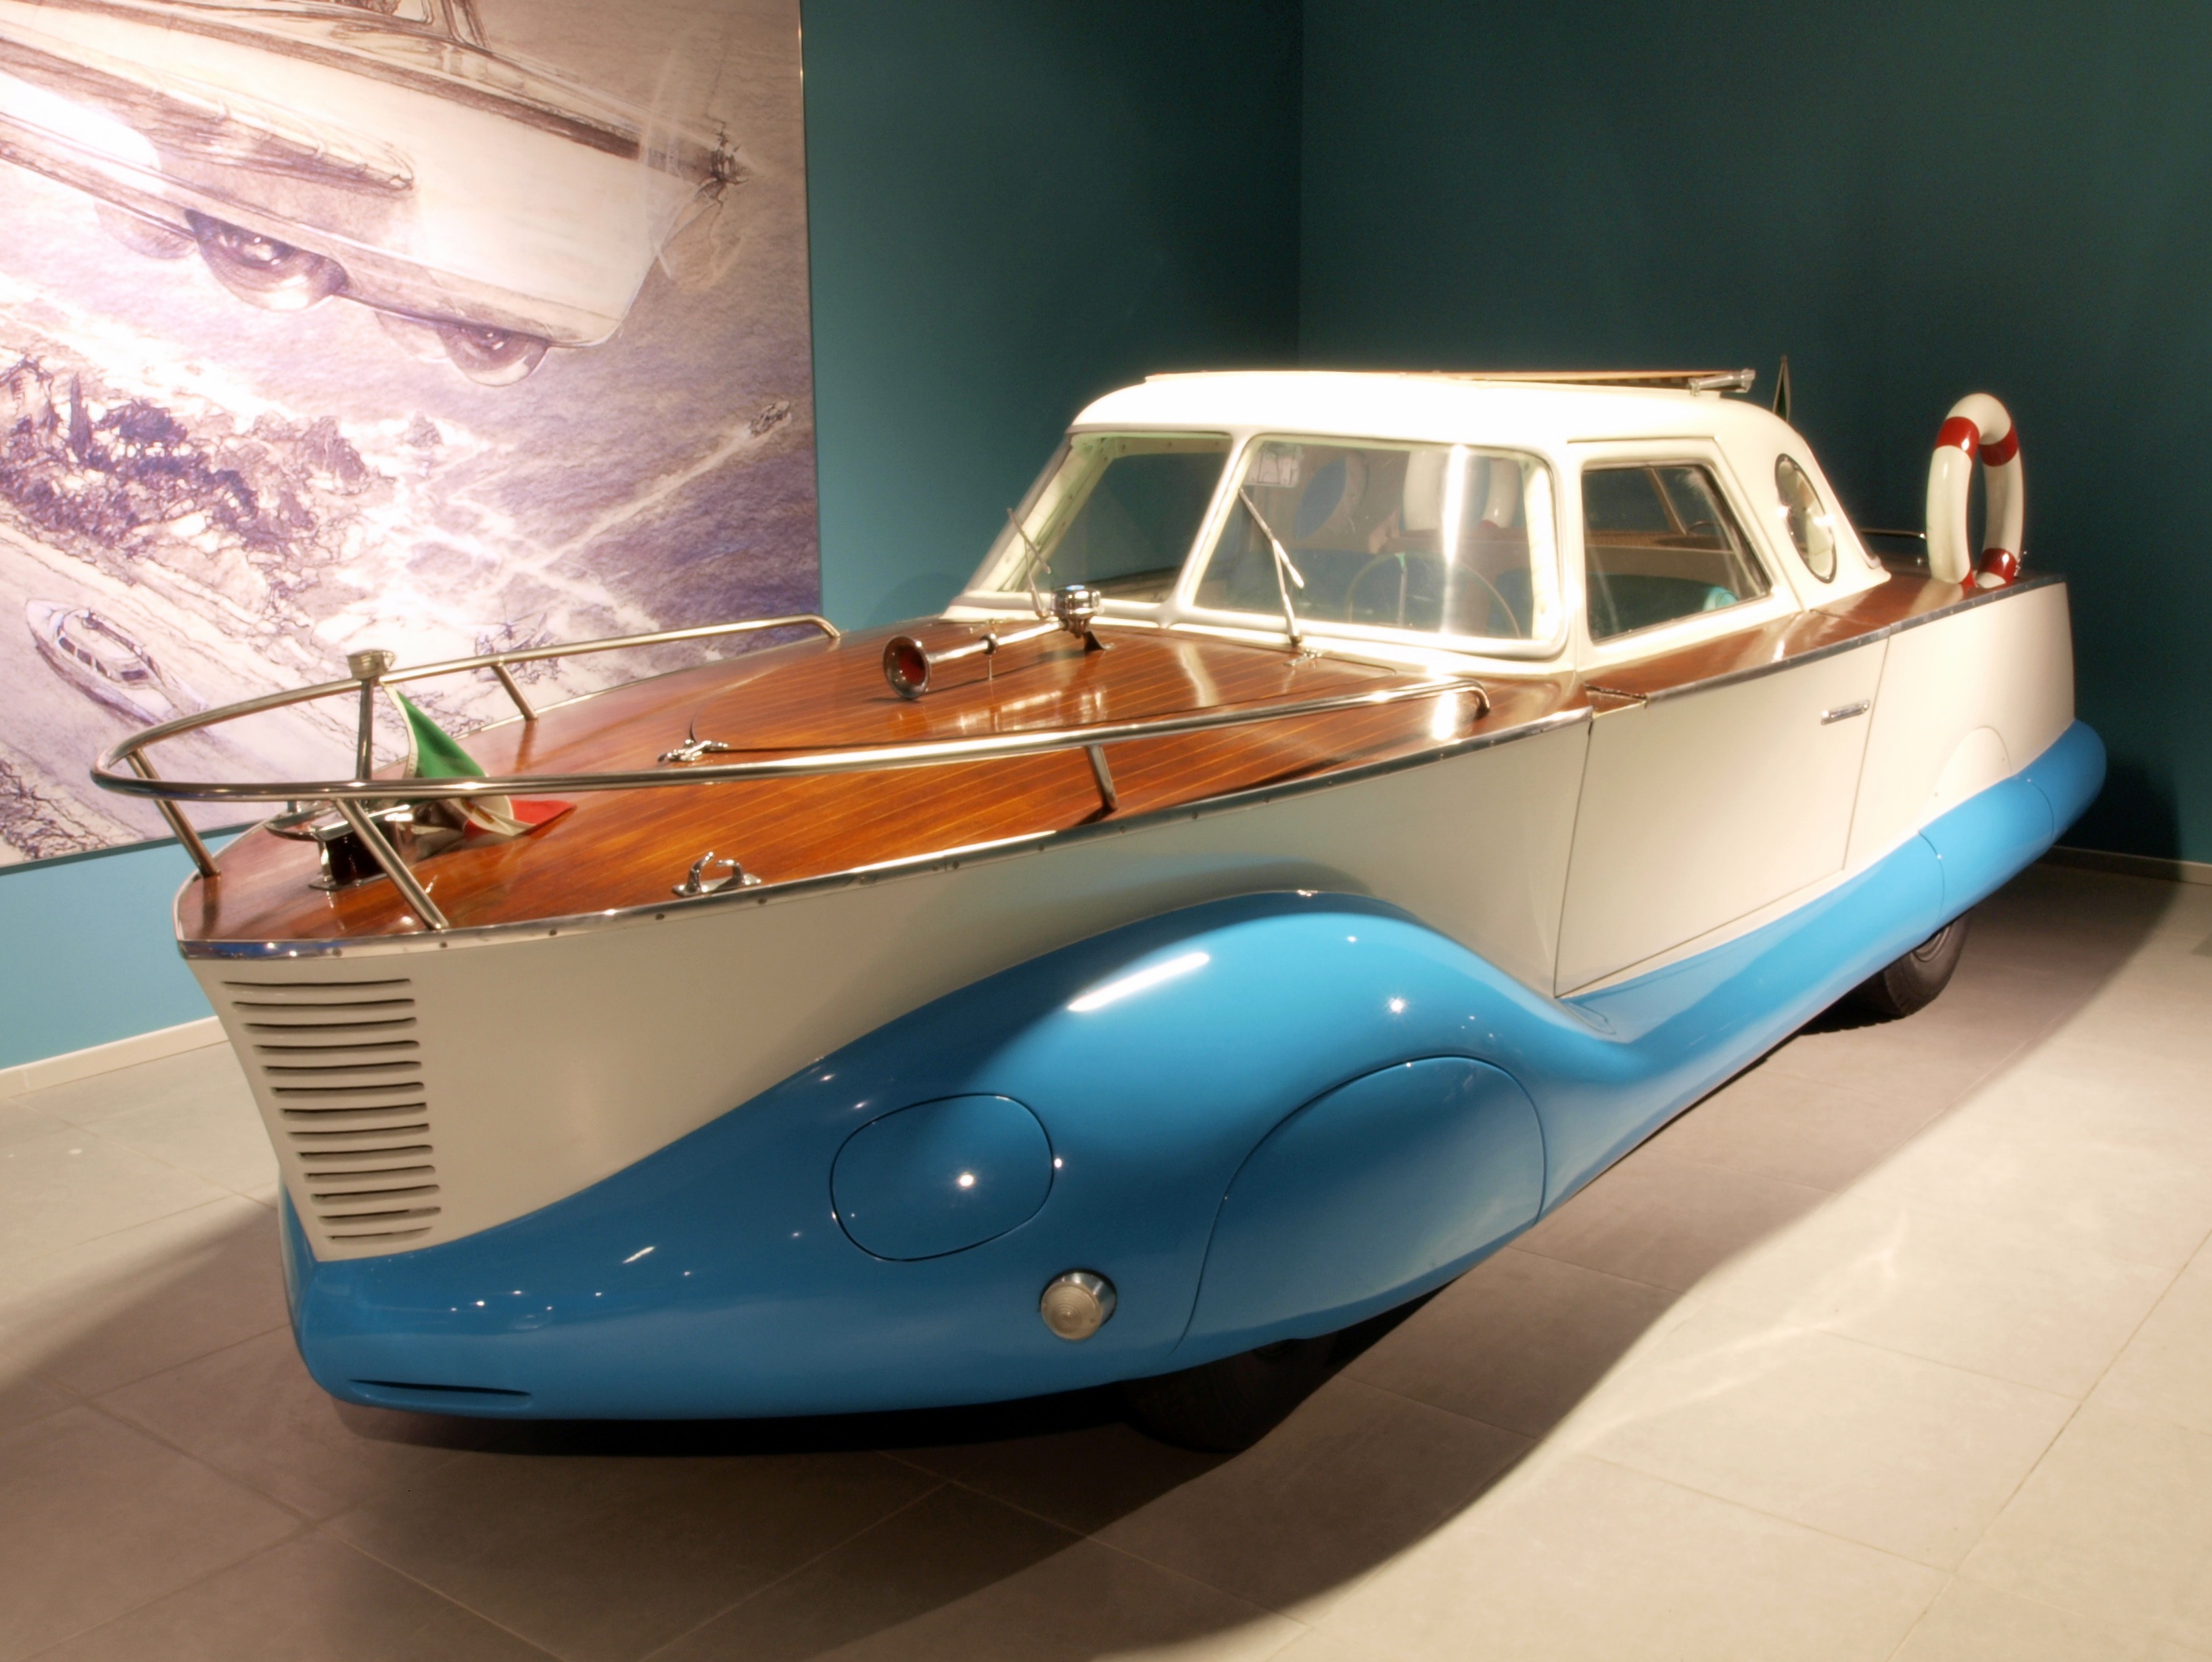
boat, car, vintage, automobile, interior, window, transportation, vehicle, auto, machine, nostalgia, motor vehicle, automobiles, cars, tires, engine, wheels, autos, oldies, classic, ecosystem, antiques, classics, 1953, model car, motorcar, conveyance, scale model, automotive design, oldster, internal combustion, fiat boat car